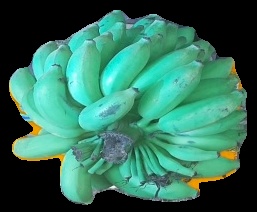
Variety: elakki-bale
Grade: grade2